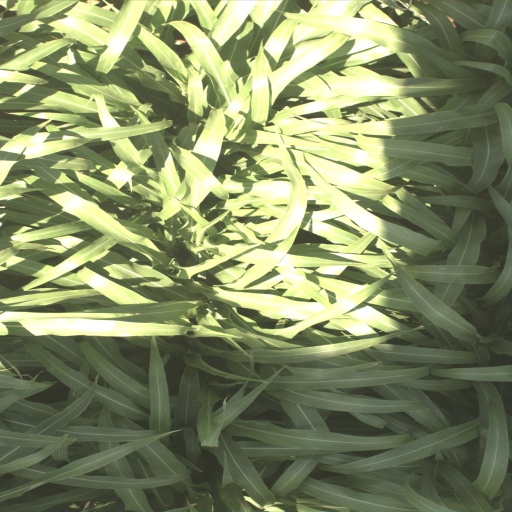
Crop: sorghum